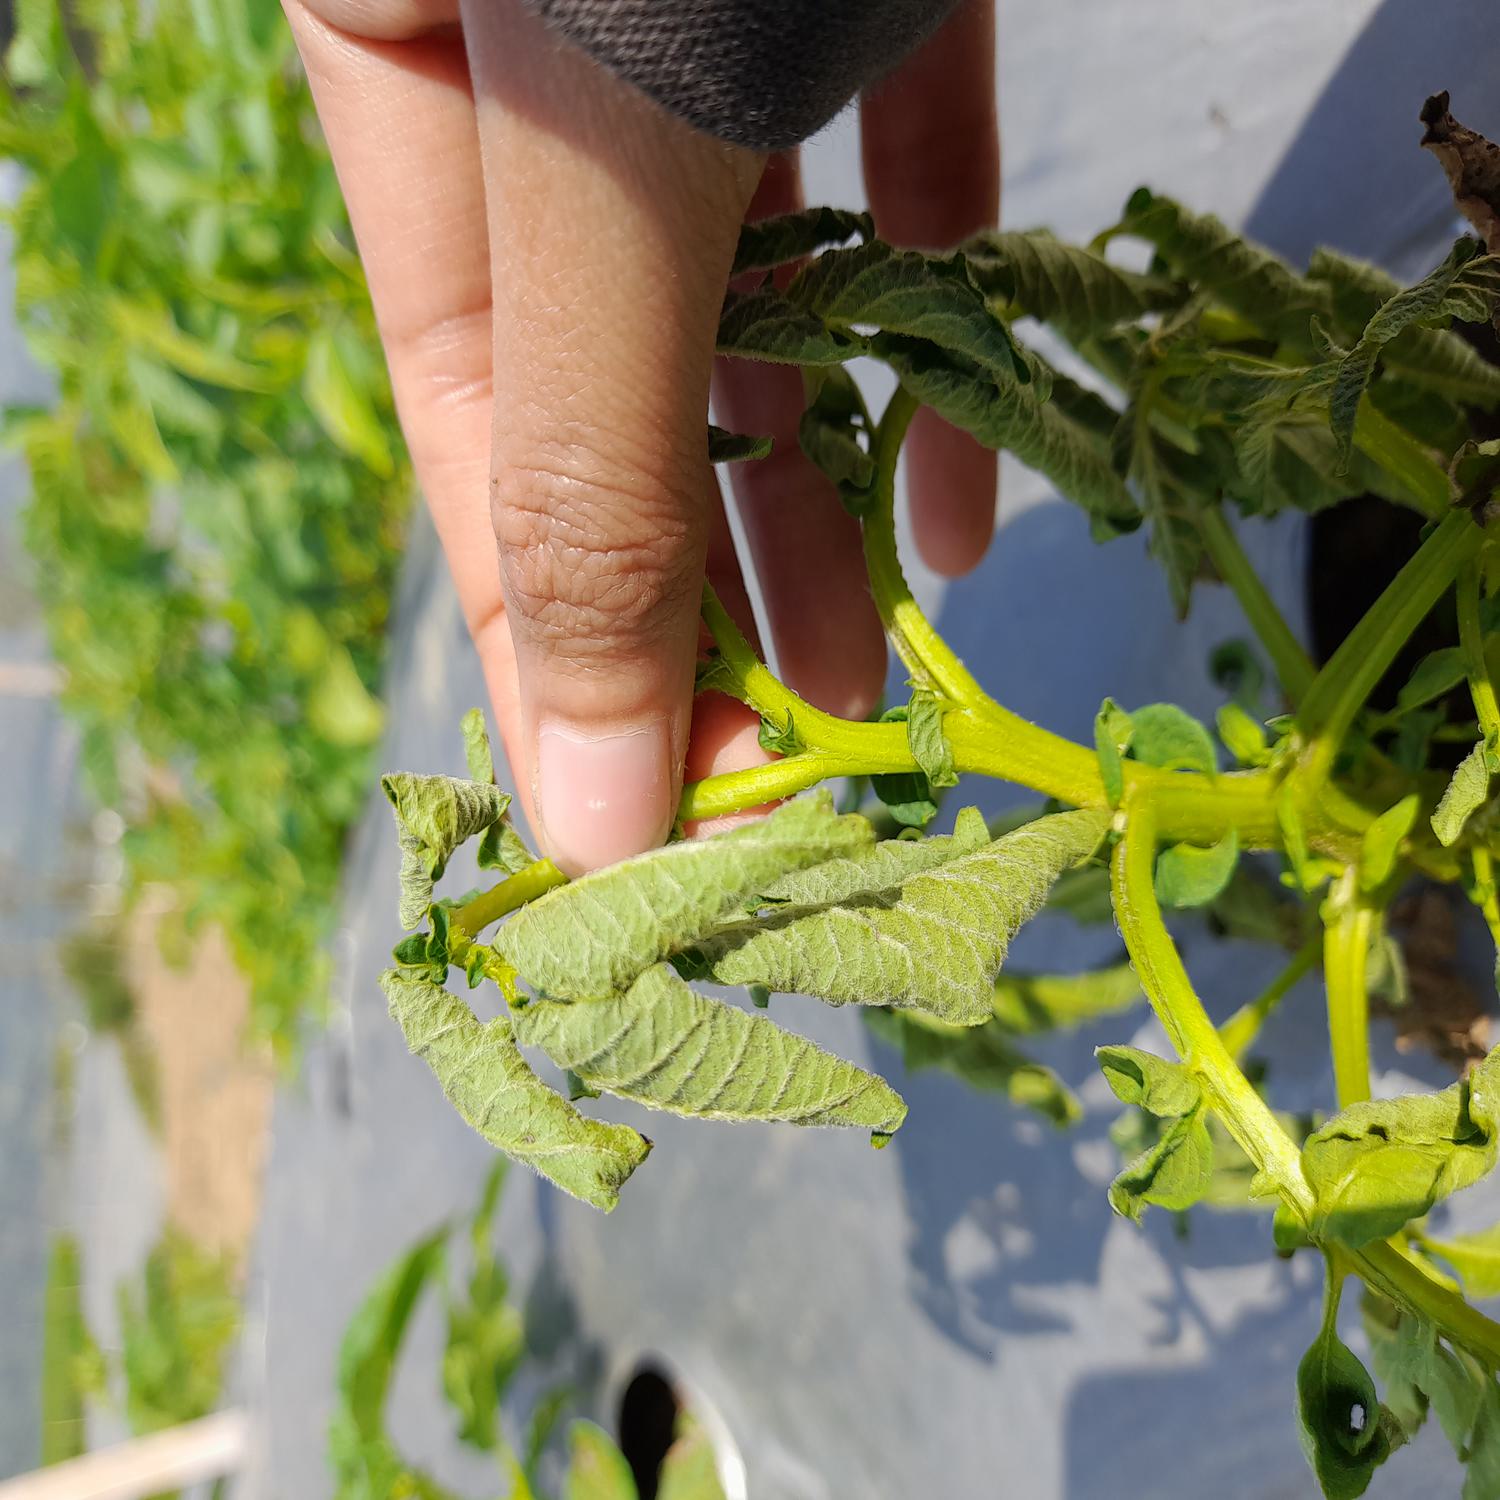
Label: Bacteria